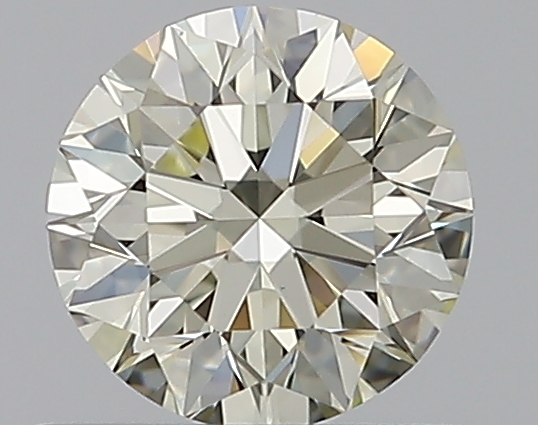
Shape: round
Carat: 0.5
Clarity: VS1
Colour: O-P
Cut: EX
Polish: EX
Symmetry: EX
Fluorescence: F
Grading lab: GIA
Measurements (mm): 5.03 x 5.07 x 3.17